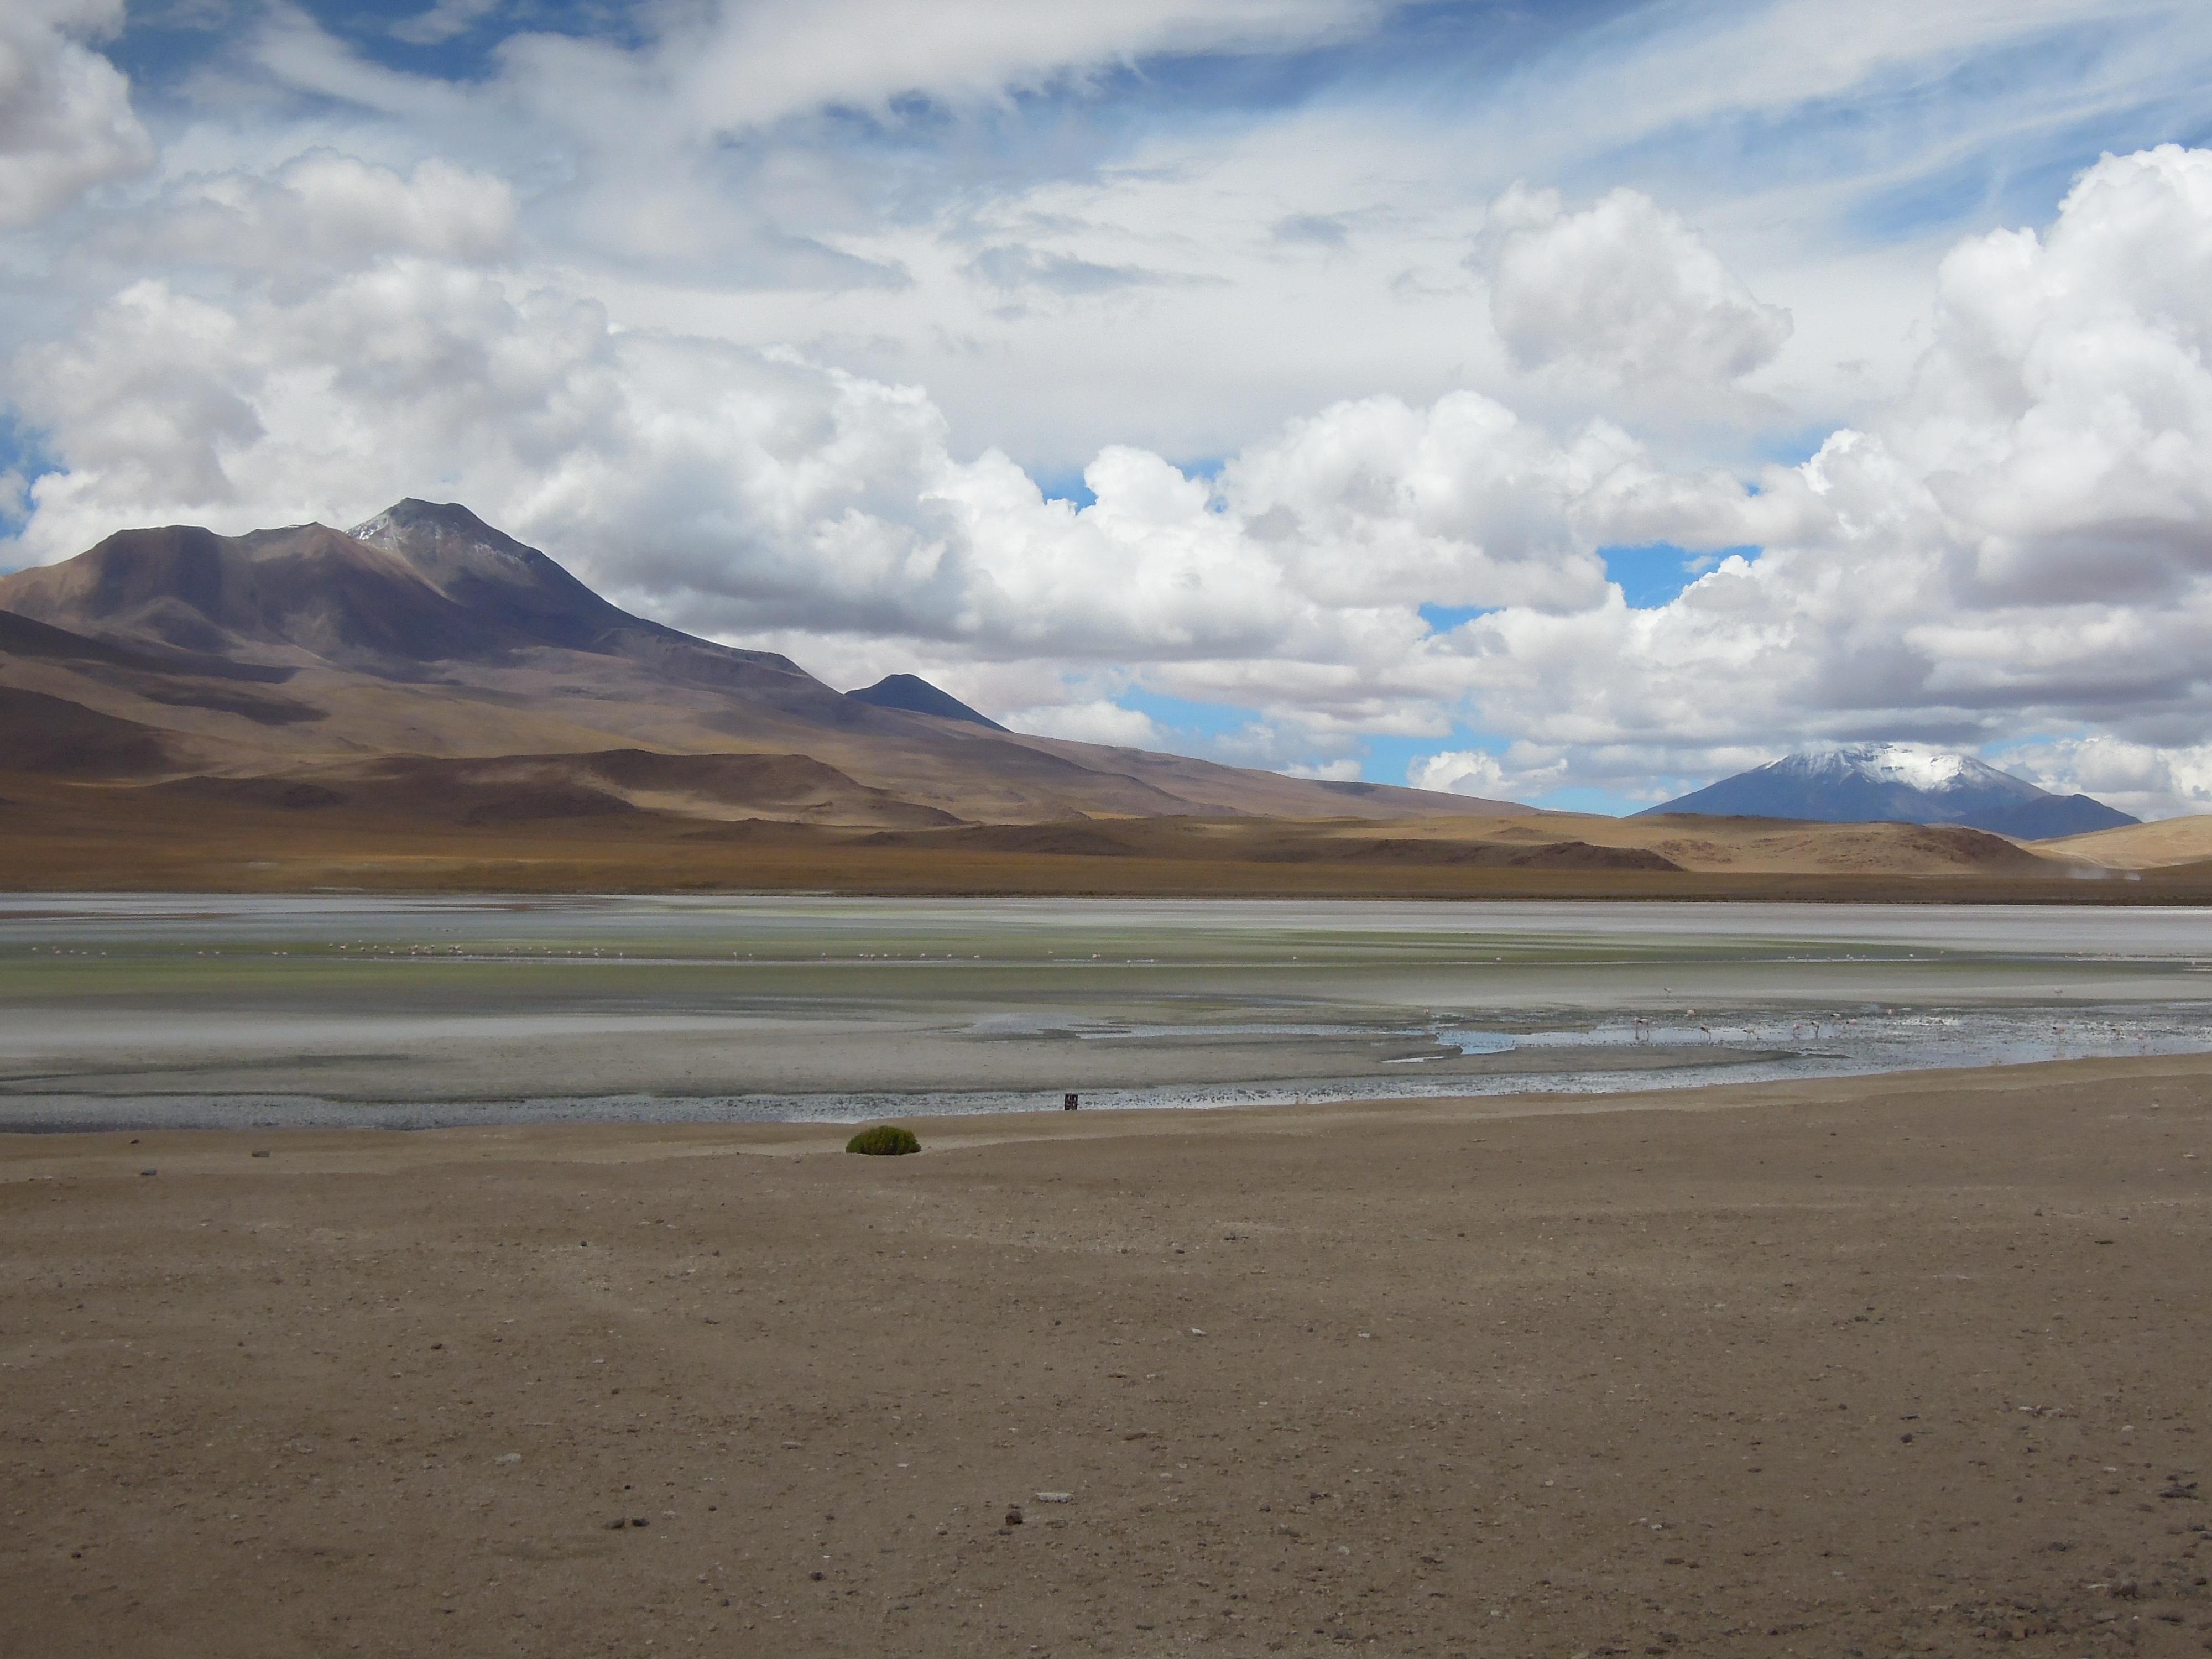
beach, landscape, sea, coast, sand, horizon, mountain, cloud, sky, hill, shore, lake, bay, highland, plain, body of water, badlands, plateau, fell, habitat, loch, steppe, landform, natural environment, geographical feature, mountainous landforms